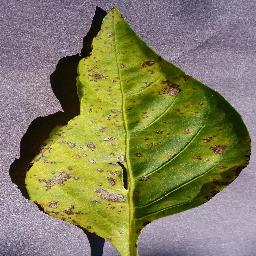
Label: Pepper,_bell___Bacterial_spot